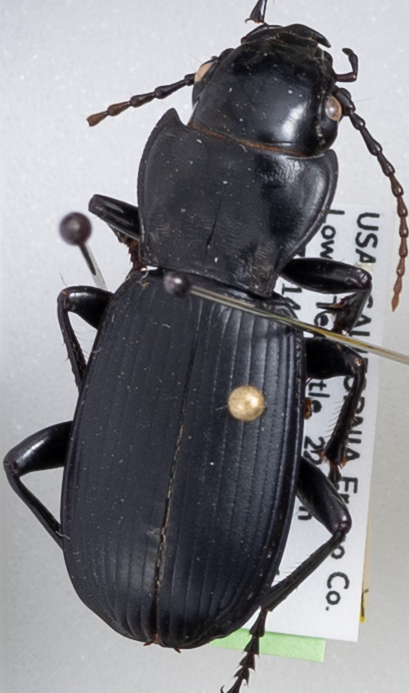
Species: Pterostichus lama
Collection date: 2022-06-08
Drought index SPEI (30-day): -1.608
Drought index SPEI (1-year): -1.28
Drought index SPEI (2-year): -2.09